Puye Cliff Dwellings

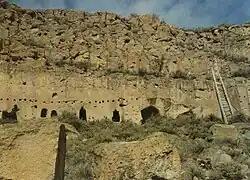
Entrances to the dwellings

The Puye Cliff Dwellings are the ruins of an abandoned pueblo, located in Santa Clara Canyon on Santa Clara Pueblo Reservation land near Española, New Mexico. Established in the late 1200s or early 1300s and abandoned by about 1600, this is among the largest of the prehistoric Indian settlements on the Pajarito Plateau, showing a variety of architectural forms and building techniques.